Shubh Vivah (2012 TV series)

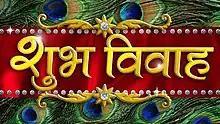

Shubh Vivah is a 2012 Indian television drama series telecast on Sony TV. It premiered on 27 February 2012 and went off-air on 29 June 2012.